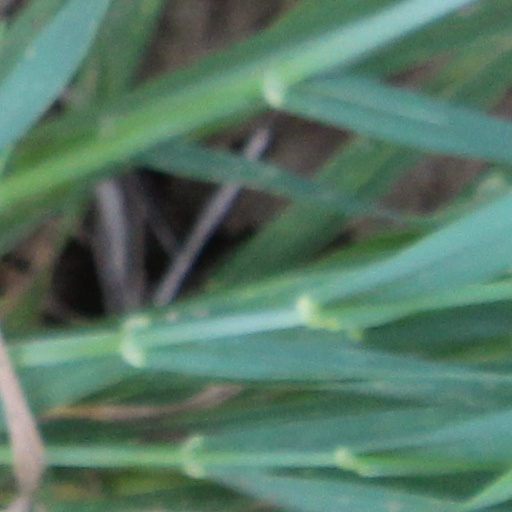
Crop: wheat